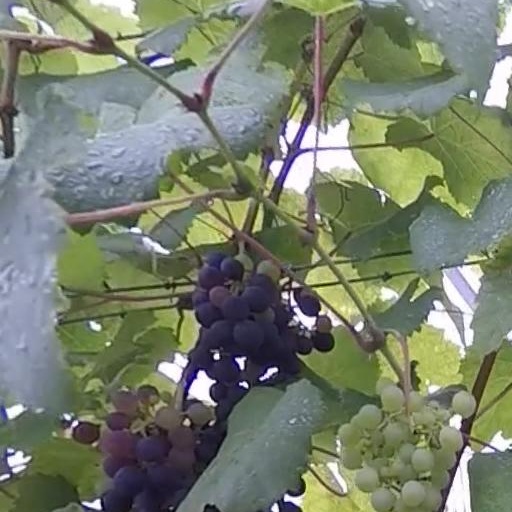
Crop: grape